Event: Nepal Earthquake
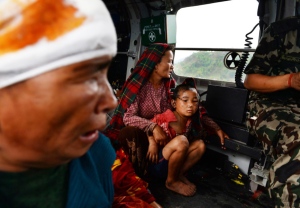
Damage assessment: damage